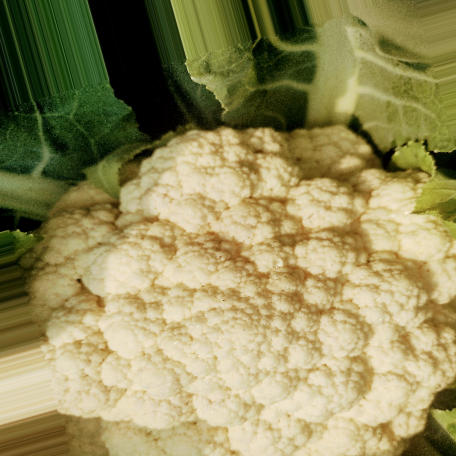
Label: Disease Free